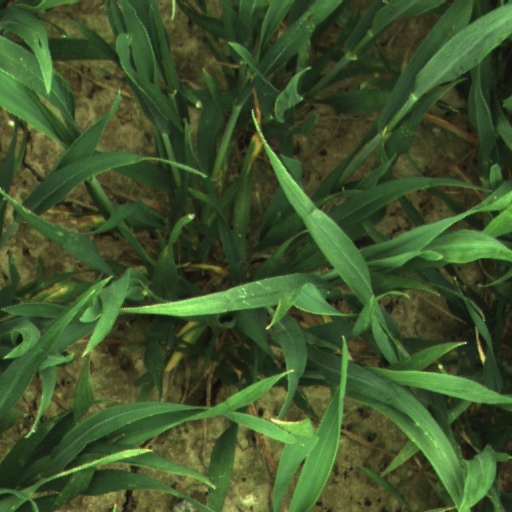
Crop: wheat